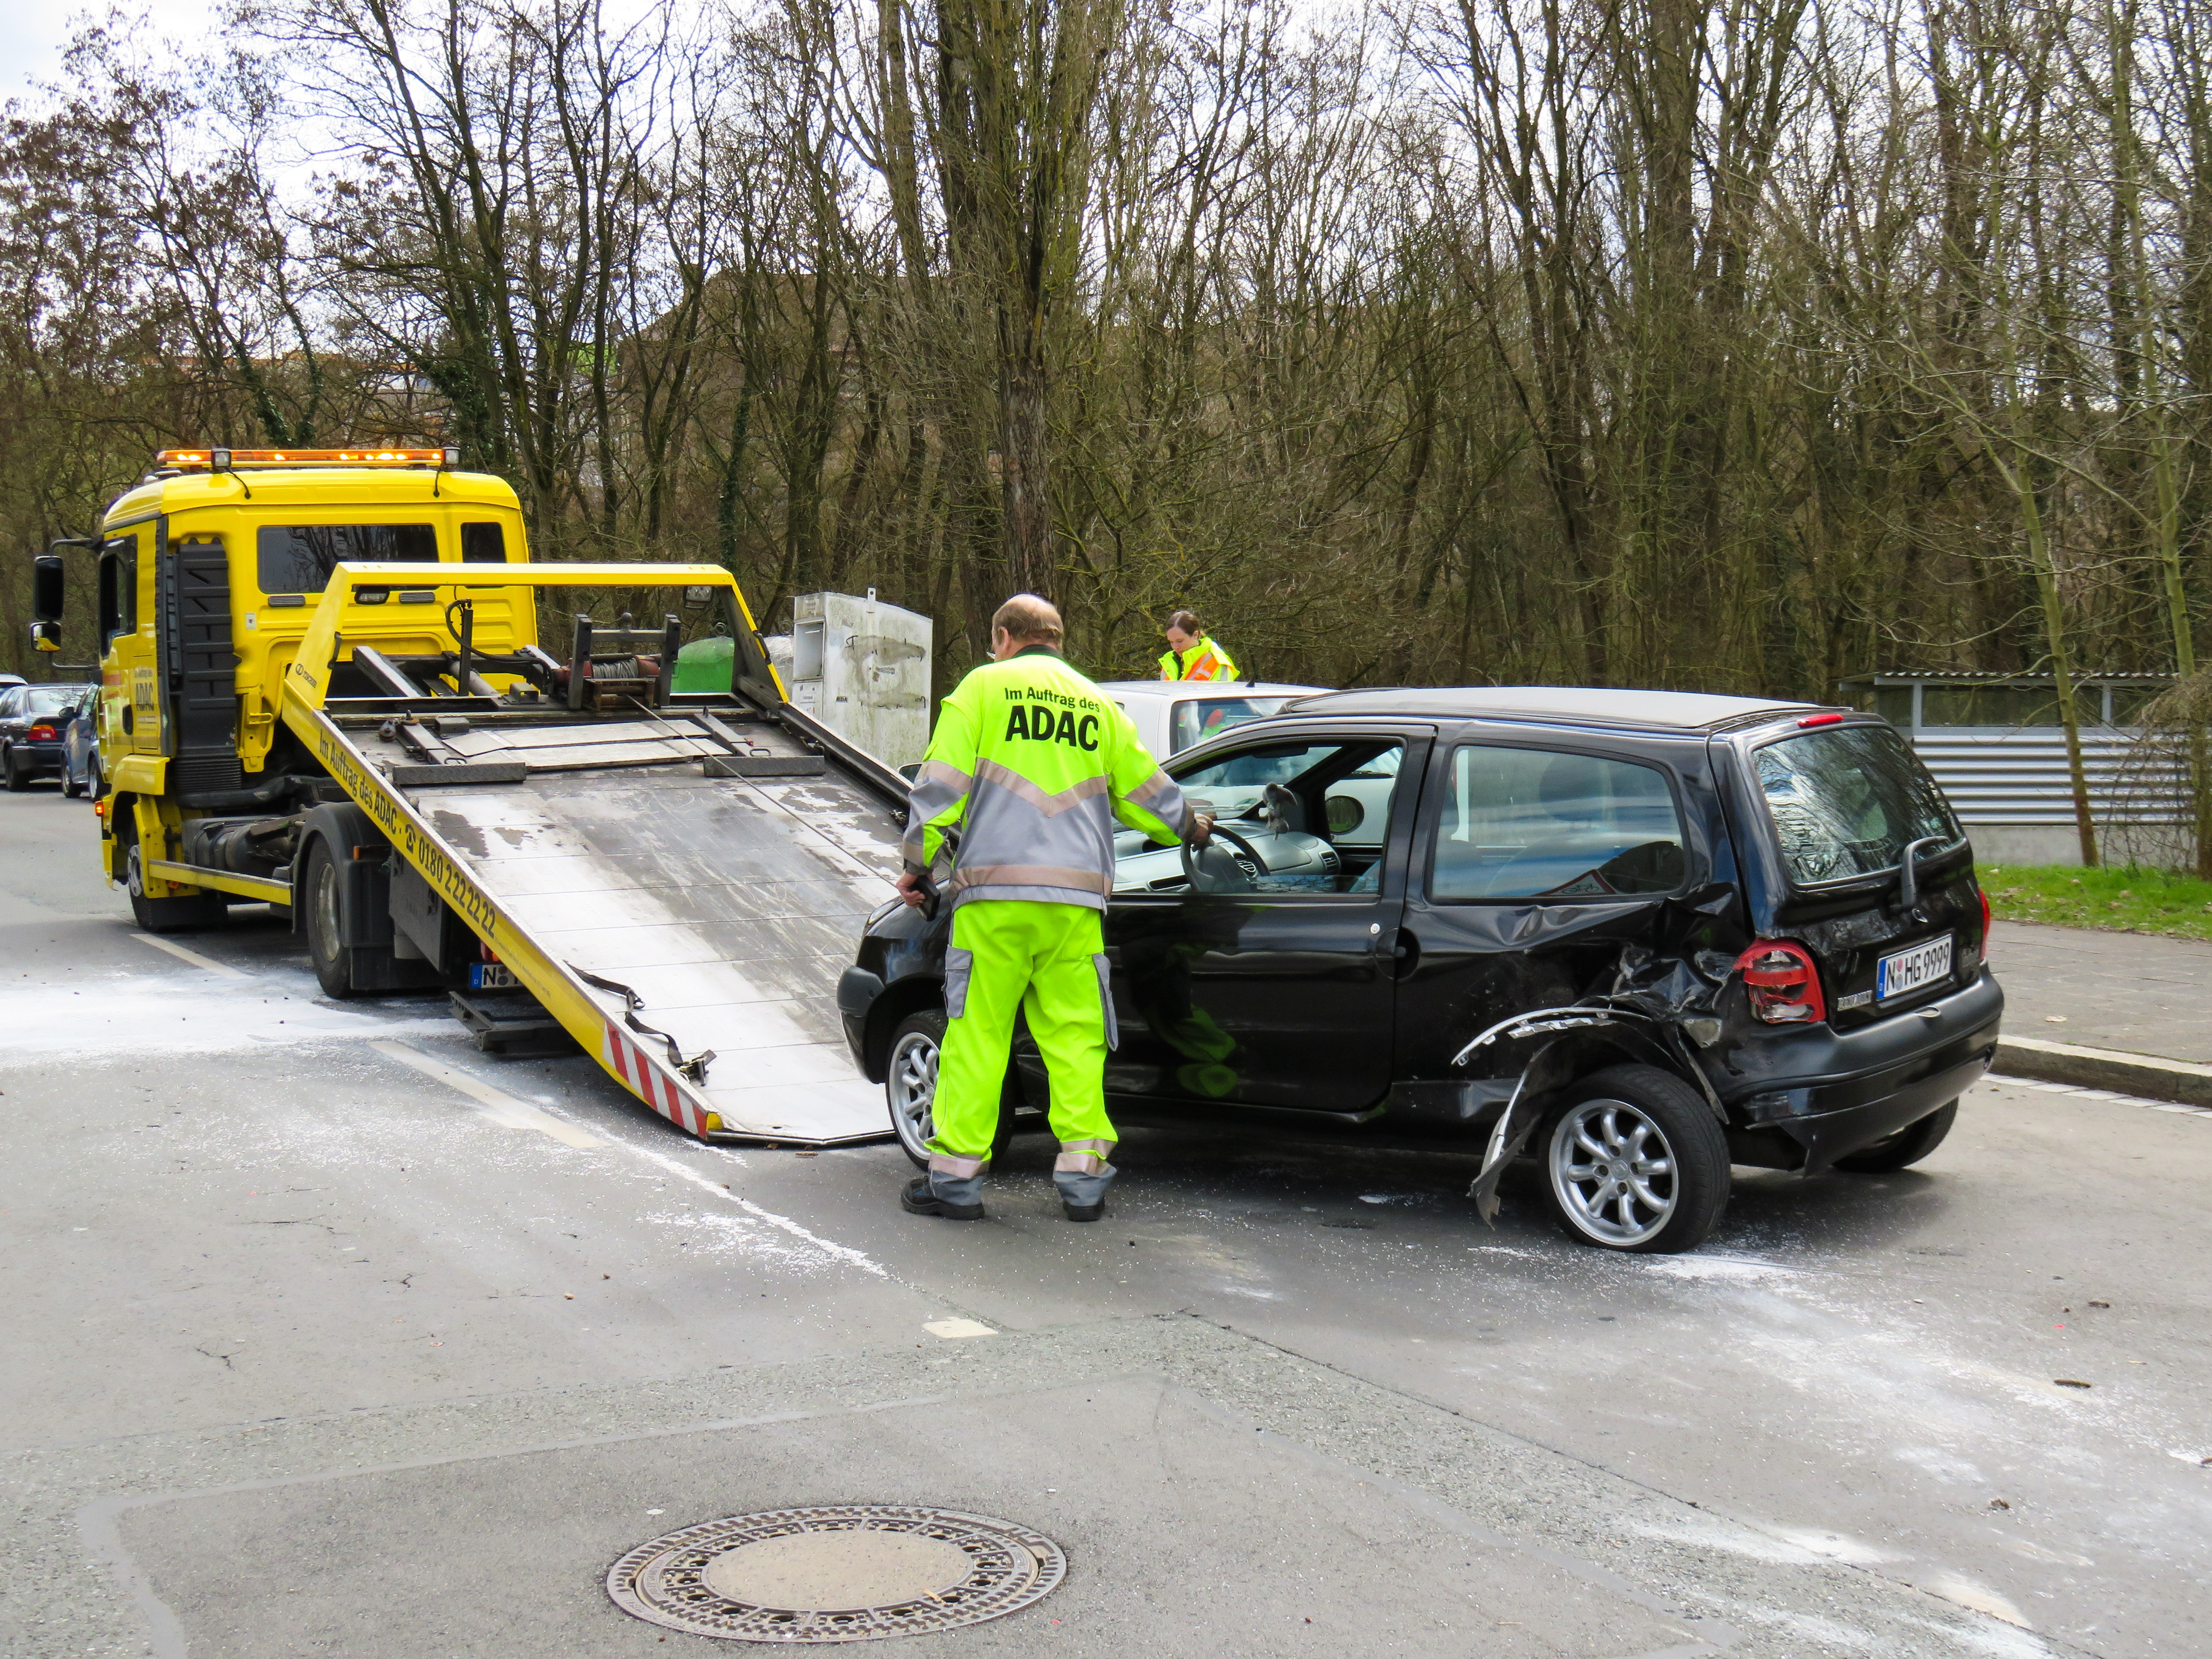
road, workshop, asphalt, transport, vehicle, broken, auto, help, police, accident, damage, towing, emergency, auto accident, total damage, traffic accident, vehicle accident, off roading, traffic collision